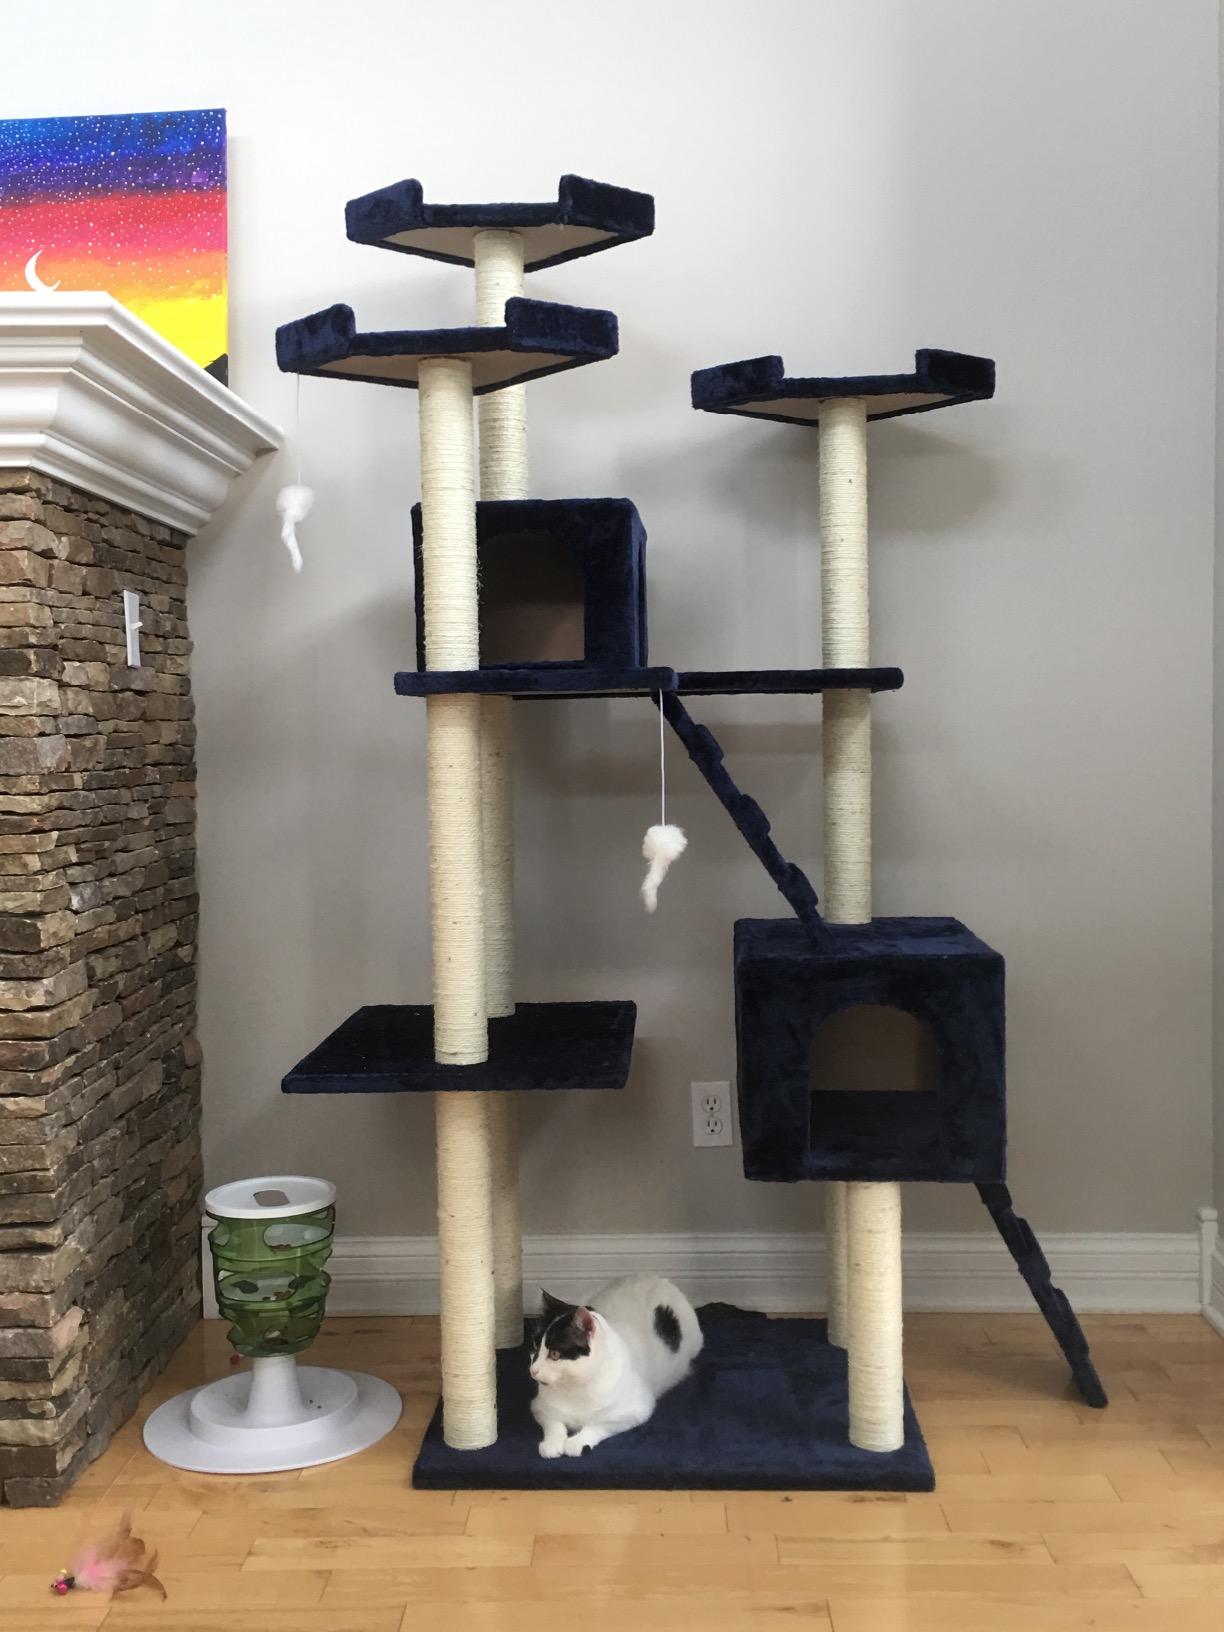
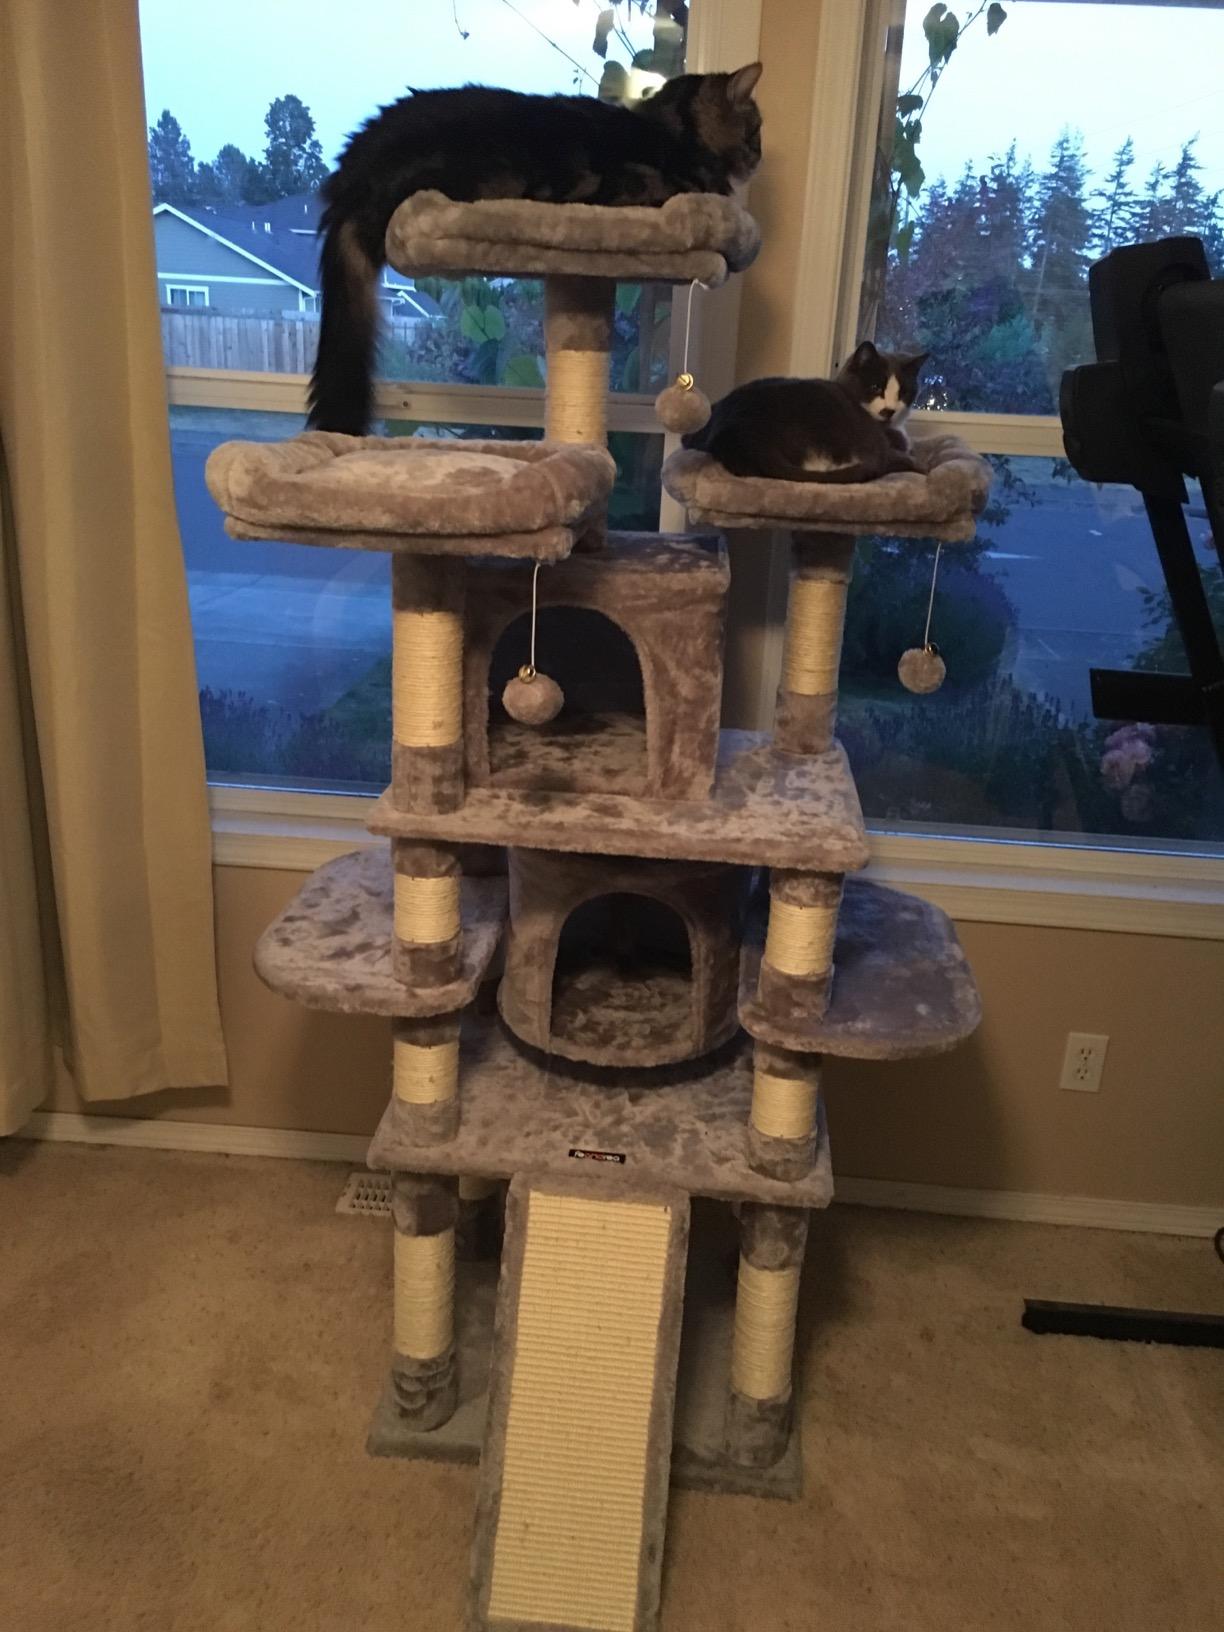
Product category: items_cat tree
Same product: no